Yangchunhu station

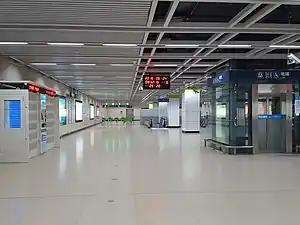

Yangchunhu Station, is a station of Line 4 of Wuhan Metro. It entered revenue service on December 28, 2013. It is located in Hongshan District.